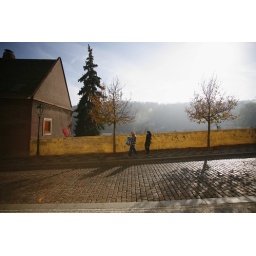
Series from a hill near the castle